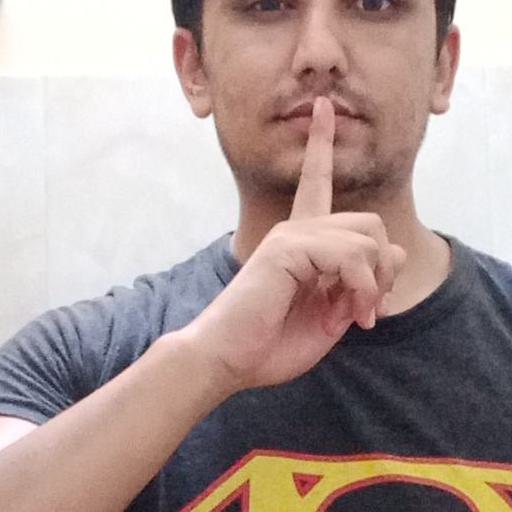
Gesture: mute